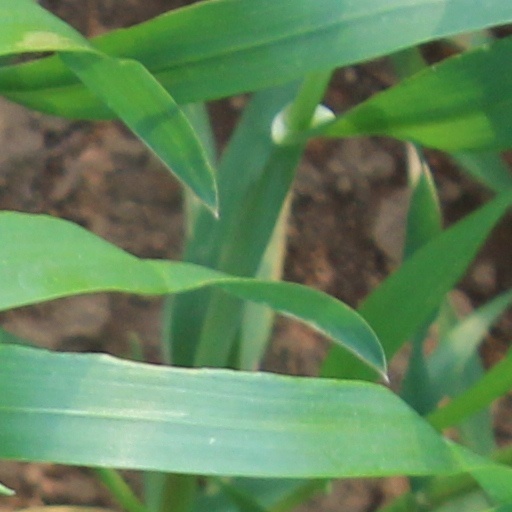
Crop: wheat